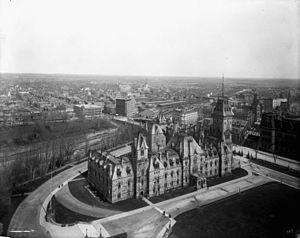
La colline du Parlement est le lieu où est construit le Parlement du Canada, à Ottawa. La colline du parlement ainsi que l'enceinte parlementaire sont sous la juridiction du Service de Protection Parlementaire.